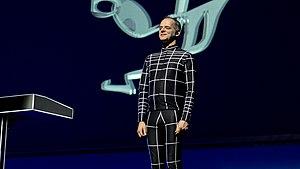
Falk Grieffenhagen, né en 1969 à Norden, est un musicien et technicien vidéo. Il est connu pour être membre de Kraftwerk depuis 2013 pour les tournées et travaillant sur "The Catalogue 3D" en 2017.